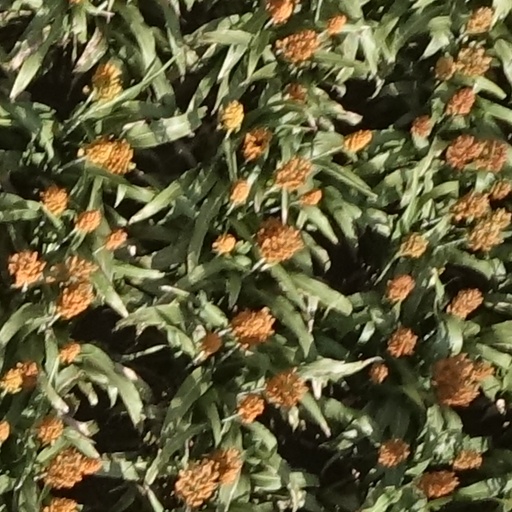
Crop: sorghum